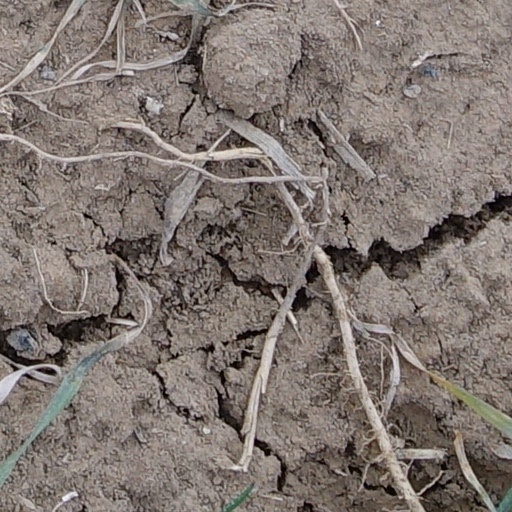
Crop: wheat